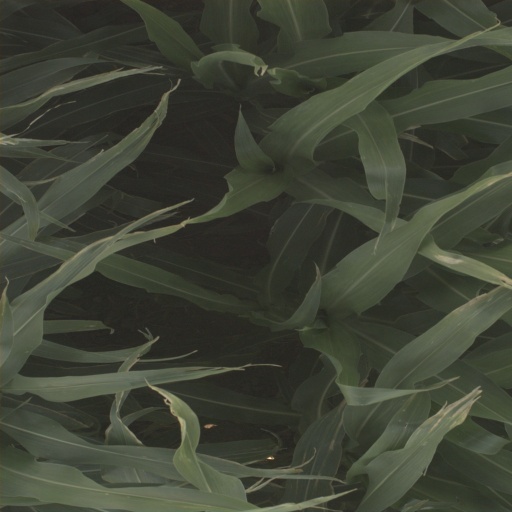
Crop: sorghum